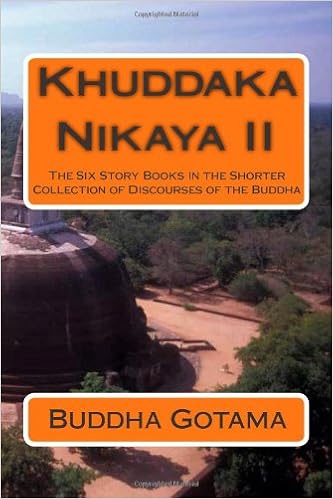
Khuddaka Nikaya II: The Six Story Books in the Shorter Collection of Discourses of the Buddha
Category: Books
Review Please Note: This Book is in the PALI, Buddha's Language
Features: The Khuddaka Nikaya ("Minor Collection") is the last of the five nikayas, or collections, in the Sutta Pitaka, which is one of the "three baskets" that compose the Pali Tipitaka, the word of the Buddha. This nikaya consists of eighteen books on various topics attributed to the Buddha and his chief disciples. The Khuddaka Nikaya represent a stage in the development of the Pali Canon in which new material was not added any more to the rest of the Sutta Pitaka, but was added to a Khuddaka Pitaka instead. This Khuddaka Pitaka was the repository for materials that were left out of the four Nikayas (the Digha Nikaya, Majjhima Nikaya, Samyutta Nikaya and Anguttara Nikaya) and thus includes both early and later texts. This second volume of three volumes comprising the Khuddaka Nikaya contains the six story book collections which contain later material than the four other Nikayas and focus mainly on kamma and the samsaric journey of beings.